Ukrainian Insurgent Army

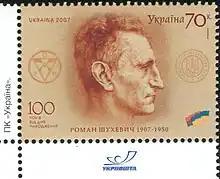
Ukrainian postage stamp honoring Roman Shukhevych on 100th anniversary (2007) of his birth

The UPA responded to the Soviet methods by unleashing their own terror against Soviet activists, suspected collaborators and their families. This work was particularly attributed to the Sluzhba Bezpeky (SB), the anti-espionage wing of the UPA. In a typical incident in the Lviv region, in front of horrified villagers, UPA troops gouged out the eyes of two entire families suspected of reporting on insurgent movements to Soviet authorities, before hacking their bodies to pieces. Due to public outrage concerning these violent punitive acts, the UPA stopped the practice of killing the families of collaborators by mid-1945. Other victims of the UPA included Soviet activists sent to Galicia from other parts of the Soviet Union; heads of village Soviets, those sheltering or feeding Red Army personnel, and even people turning food into collective farms. The effect of such terrorist acts was such that people refused to take posts as village heads, and until the late 1940s villages chose single men with no dependents as their leaders.